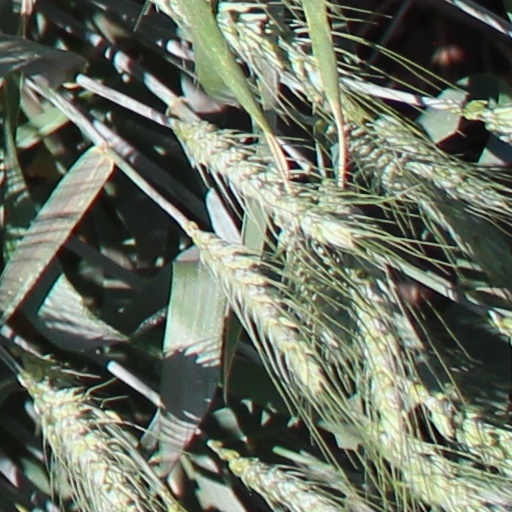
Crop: wheat